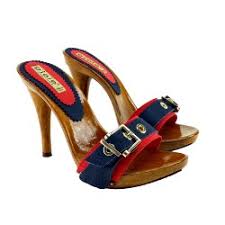
Label: Clog